Robert Henry Cain

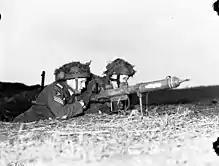
Two Airborne soldiers demonstrate a P.I.A.T. antitank weapon.

In Arnhem the Allied plan quickly unravelled. Only a small group of the 1st Parachute Brigade, mainly elements of Lieutenant Colonel John Frost's 2nd Battalion, were able to reach the bridge. The 1st and 3rd Battalions were unable to penetrate the outer suburbs of the city and their advance stalled, so in order to support them the first lift of the South Staffords were sent forward on the morning of the 18th. When Cain arrived with the second lift they too were sent forward, arriving at the outskirts of Arnhem on the night of the 18th. Lieutenant Colonel David Dobie of the 1st Battalion proposed a concentrated attack on a narrow front between the Lower Rhine and the Arnhem railway line. The South Staffords would advance toward the bridge, with the remnants of the 1st and 3rd Battalions on their right flank, while the 11th Parachute Battalion, remained in reserve. The Staffords moved forward at 4.30am with D Company in the lead, followed by B and A Companies with C Company in reserve. In the area around St Elizabeth Hospital, the lead company met heavy resistance clearing houses and B Company took the lead, getting as far as a dell near the Arnhem City Museum. Here Cain and his men encountered enemy armour for the first time.